Ghassan Aboud

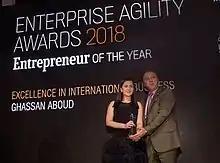
Ghassan Aboud awarded Entrepreneur of the Year

In 2008, he established Orient News, a satellite channel based out of UAE. Orient TV broadcasts news, current affairs and general entertainment programmes to the GCC, Levant, and parts of North Africa. Known for its objective coverage, the channel offers a mix of programs that include current affairs, news, culture, and entertainment.